Beer Money, Inc.

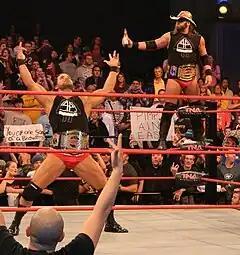
Bobby Roode (left) and James Storm (right)

Beer Money, Inc. was a professional wrestling tag team which consisted of Robert "Bobby" Roode and James Storm in the professional wrestling promotion Total Nonstop Action Wrestling (TNA), where they are record-tying five-time TNA World Tag Team Champions, while also holding the record for the longest single reign and longest combined reigns as champions. From 2008 to 2009, the team was managed by Storm's continuing manager Jacqueline.